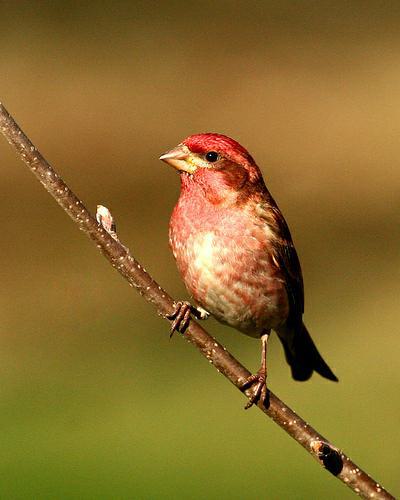
A photo of a purple finch